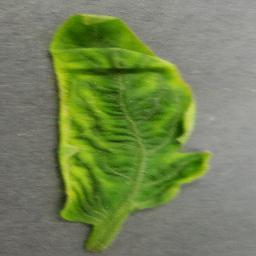
Label: Tomato___Tomato_Yellow_Leaf_Curl_Virus